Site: brandenburg
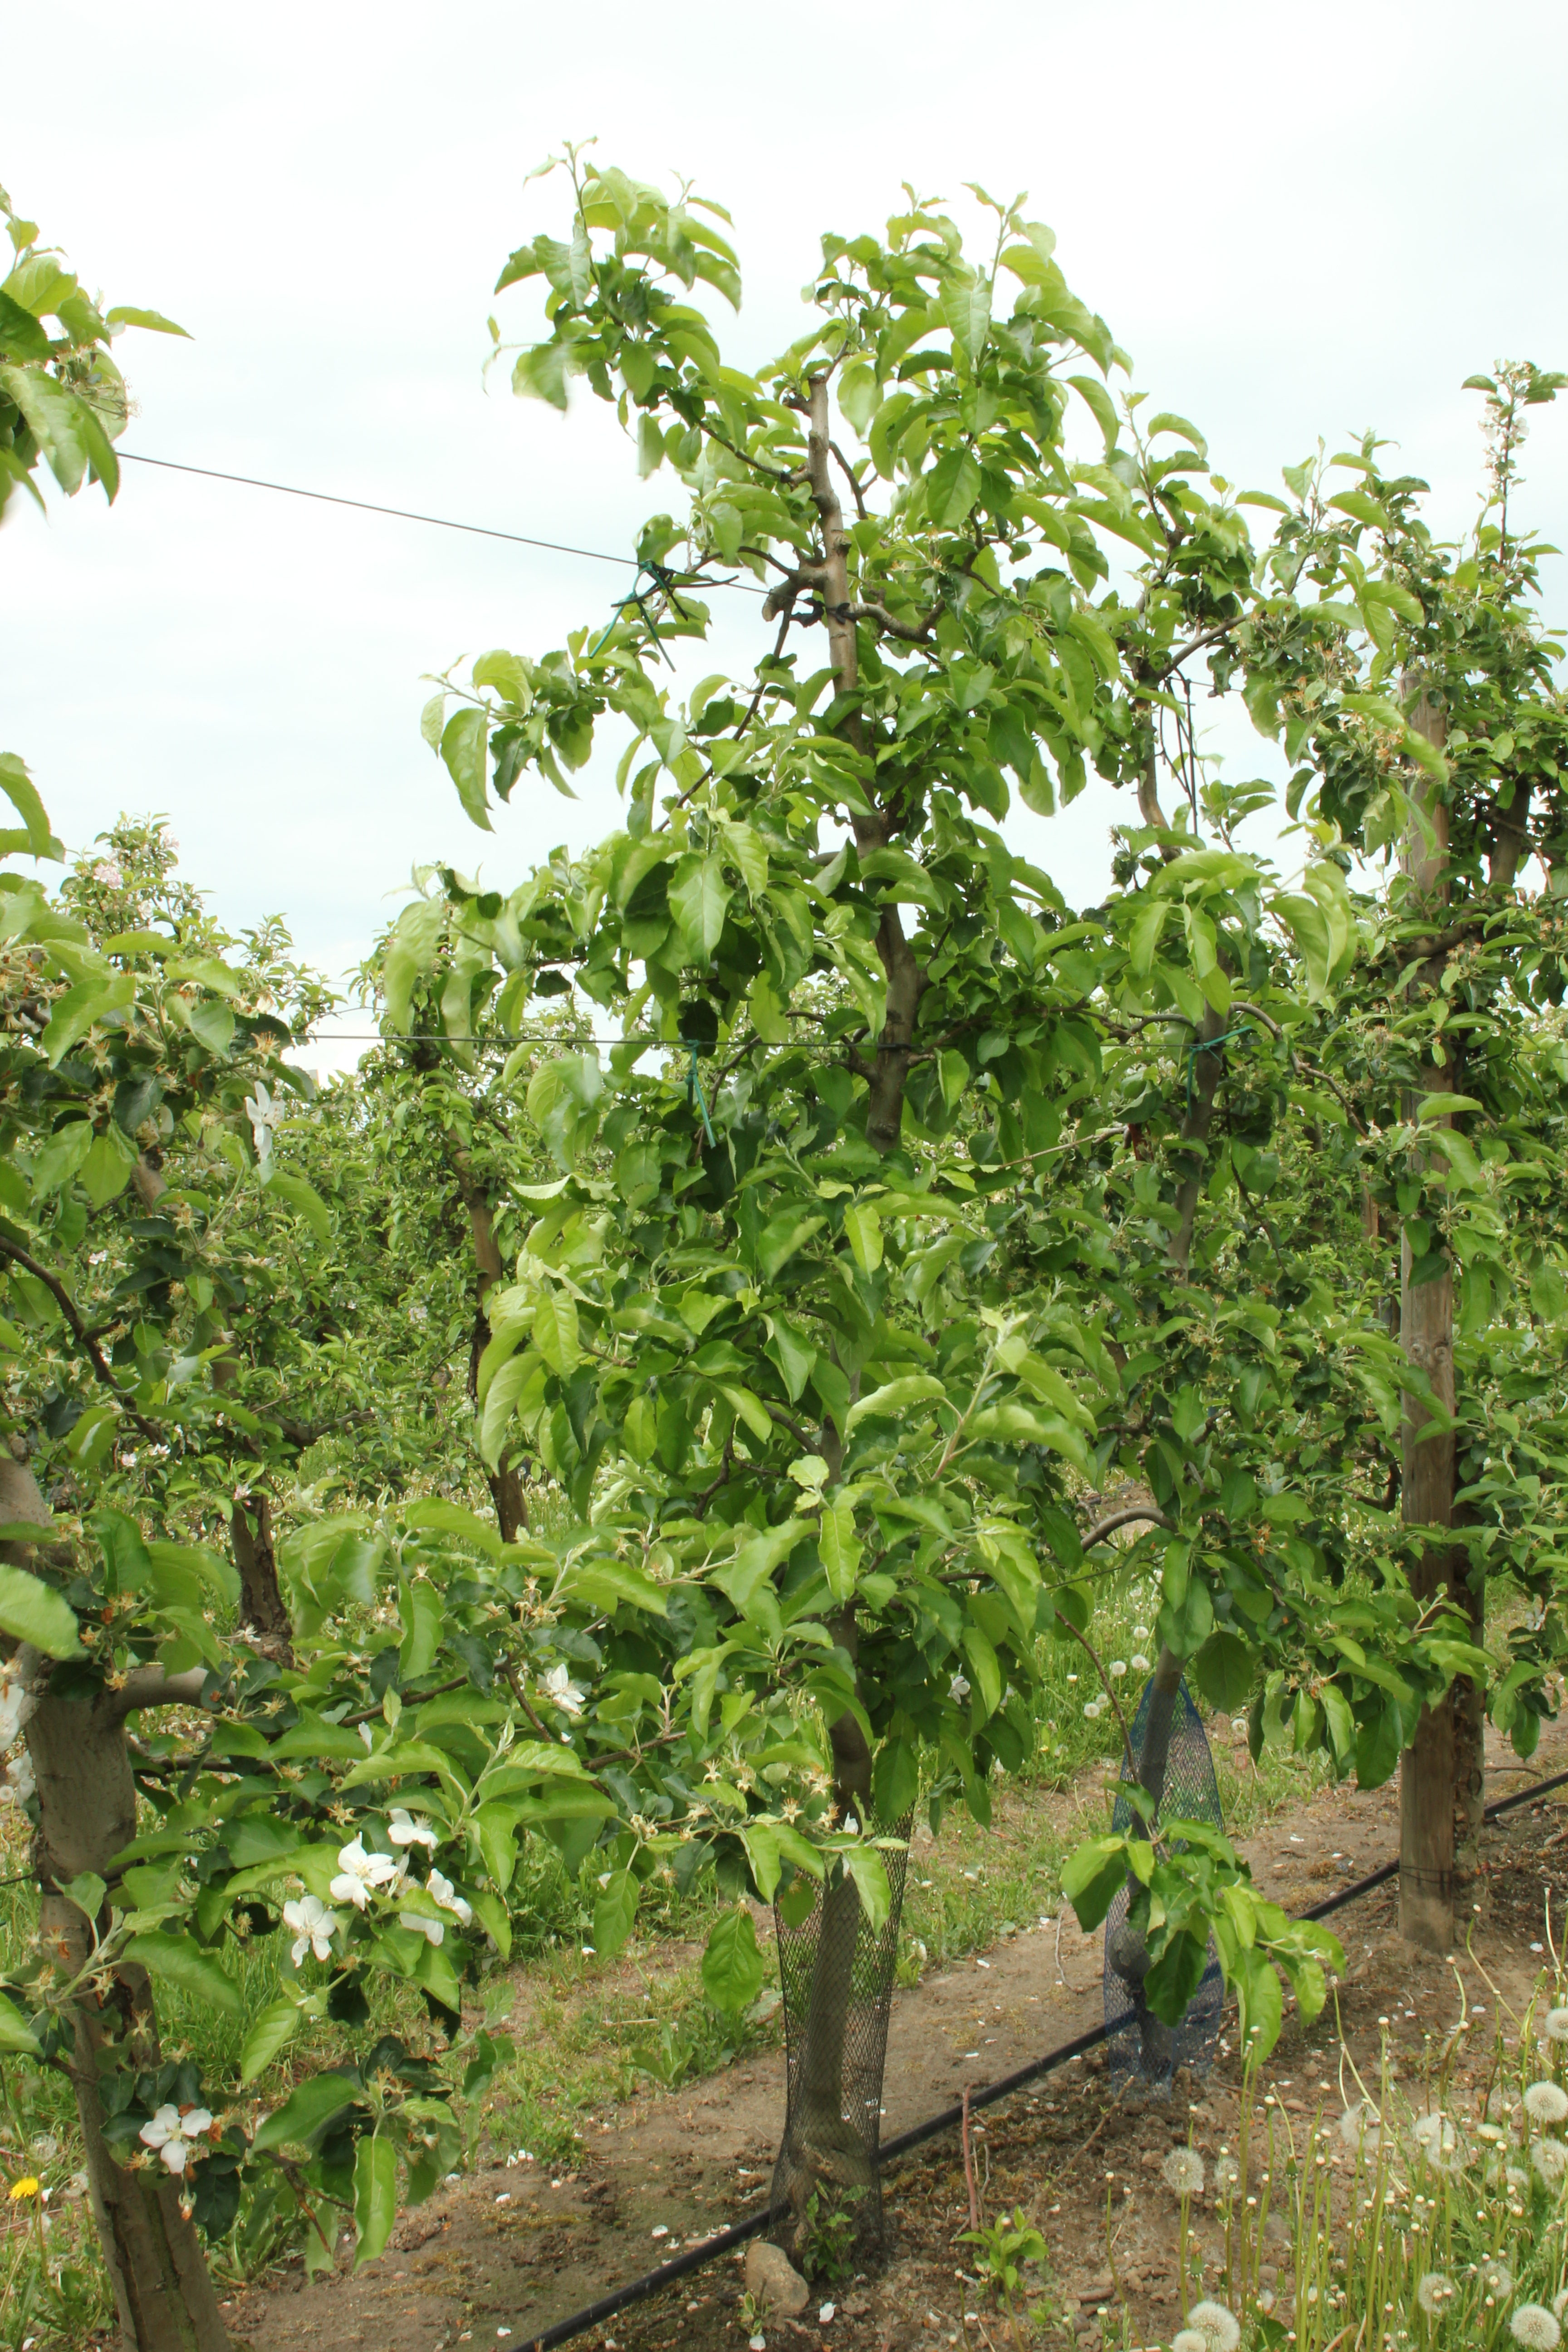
Growth stage (BBCH 67): Flowering